Camille (Verhœven series)

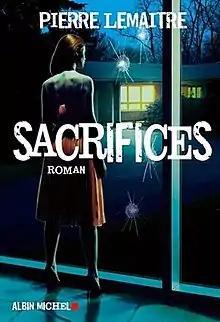
First edition (French)

Camille (Camille Verhœven Trilogy #3) is a crime novel written by French novelist Pierre Lemaitre. The novel, though originally published in French in 2012, came to be translated to English by Frank Wynne in 2015. It won the CWA International Dagger award 2015 amidst much international acclaim. It is the 3rd novel in the Camille Verhœven series by publication order.